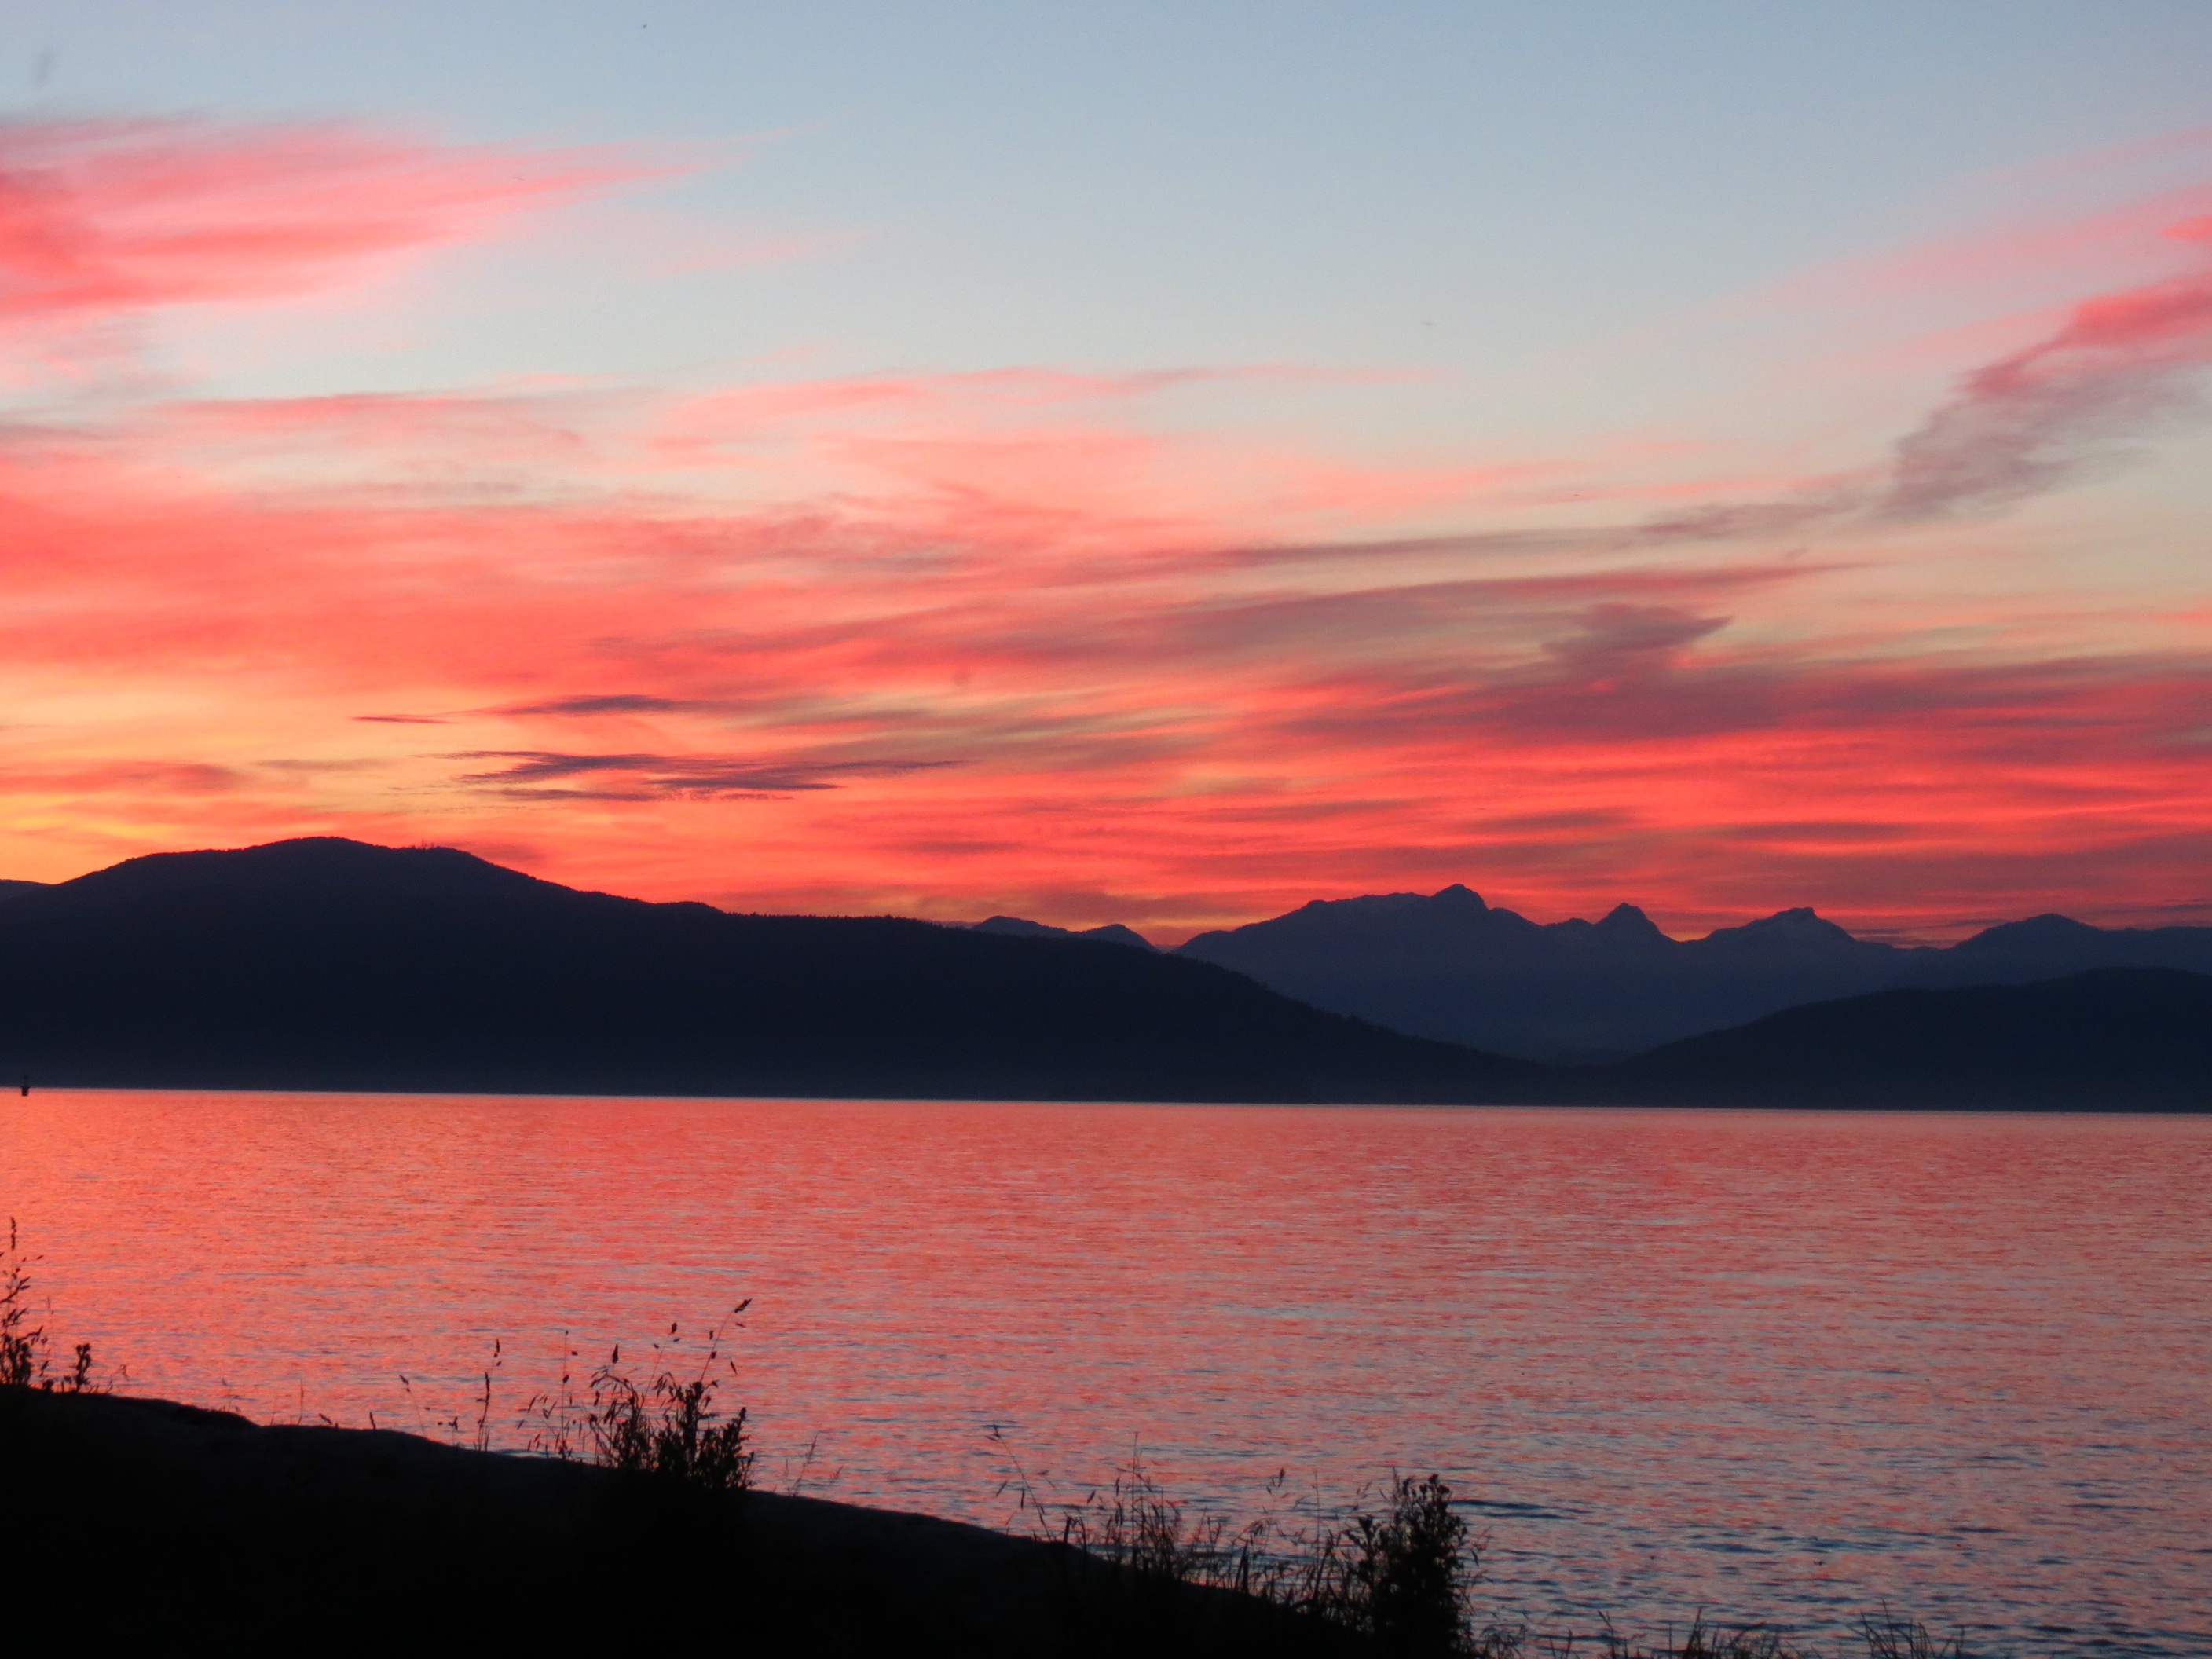
beach, landscape, sea, ocean, horizon, mountain, cloud, sky, sun, sunrise, sunset, morning, lake, dawn, dusk, evening, reflection, red, seascape, vancouver, bay, reservoir, body of water, loch, afterglow, red sky at morning